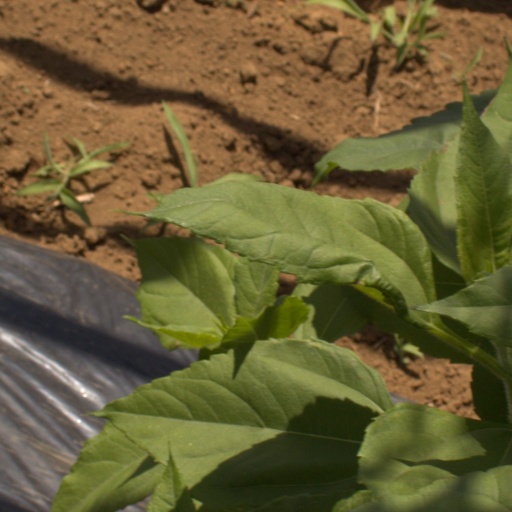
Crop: Jerusalem artichoke